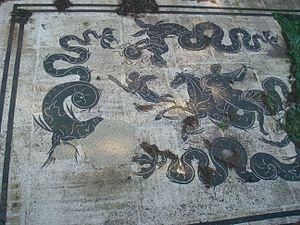
Thermes de Neptune, Ostia Antica, Latium, Italie.
Dans la mythologie grecque, Amphitrite est une Néréide, fille de Nérée et de Doris, épouse de Poséidon.